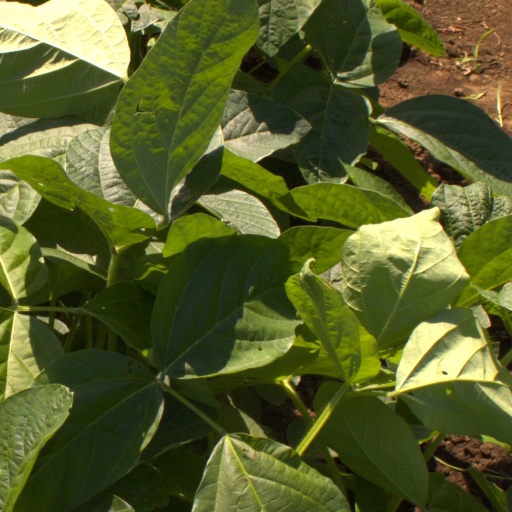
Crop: soybean